Bedford TA

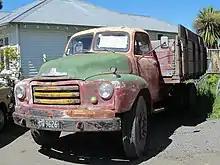
1957 Bedford A5

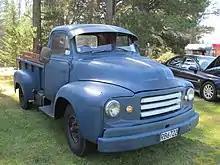
1953 Bedford A1

With the end of the Second World War, the Bedford factories had been converted into suitable only for military production for the war effort and were in a precarious state, so the revert process back to civilian production was not an easy one, resulting in the company being forced to limp on with the outdated Bedford K/M/O trucks. In order remain profitable, Bedford decided to prioritize their production mostly for export, something that happened with almost all British vehicle companies in a new fashion called "Export or Die" that was also responsible for the development of the Land Rover that became a legend.